Fort St. Anthony of Simbor

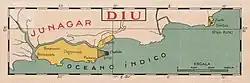
Portuguese map from 1934 showing Diu, with the enclave of Simbor

Its construction had been prompted by the predatory activities of Sanganian pirates along the northern shores of the Arabian Sea, especially in the Gulf of Cambay. In 1722, following the construction by the pirate leader Ramogi Varer of a small fortified position on an islet at the mouth of the Vançoso River in the bay of Sambor, where the pirates anchored their light vessels, the governor of Diu, Luís de Melo Pereira, ordered an assault against that position. After having captured it and burned the pirates' vessels, the Portuguese then decided to develop the existing installation into a defensive position which was renamed Forte Santo António de Simbor. A cistern was built since the supply of drinking water was a critical concern for the adequate defense of the position maintained by a garrison of 30 men. The village of Simbor, 2.4 km inland, was occupied in the hope that it would provide sufficient income for the upkeep of the fort. This was not to be the case and some years later, officials suggested as a cost-saving measure to demolish the fort and use the material to clog the mouth of Vançoso River to prevent its use by pirates. The demolition order was postponed twice before it was decided to keep and repair the fort. At an unknown date, a small chapel dedicated to St. Anthony of Padua was erected inside the island fortification. In 1780, nearly half of the garrison was killed during an attack by hostile regional forces. By then, the village of Simbor had been definitively lost following the consolidation of the state of the nawab of Junagar which bordered on Diu and Simbor.